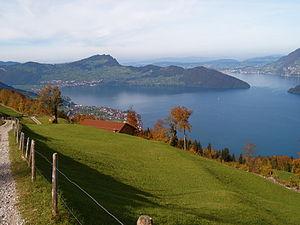
L'hydrologie est la science qui étudie le cycle de l'eau dans son ensemble, c'est-à-dire les échanges d'eau entre le sol et l'atmosphère mais aussi entre le sol et le sous-sol.